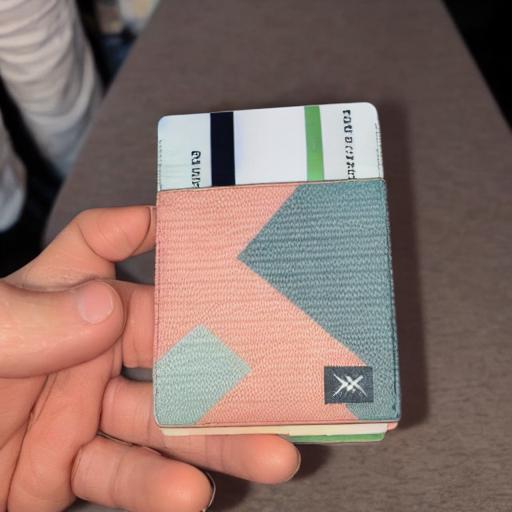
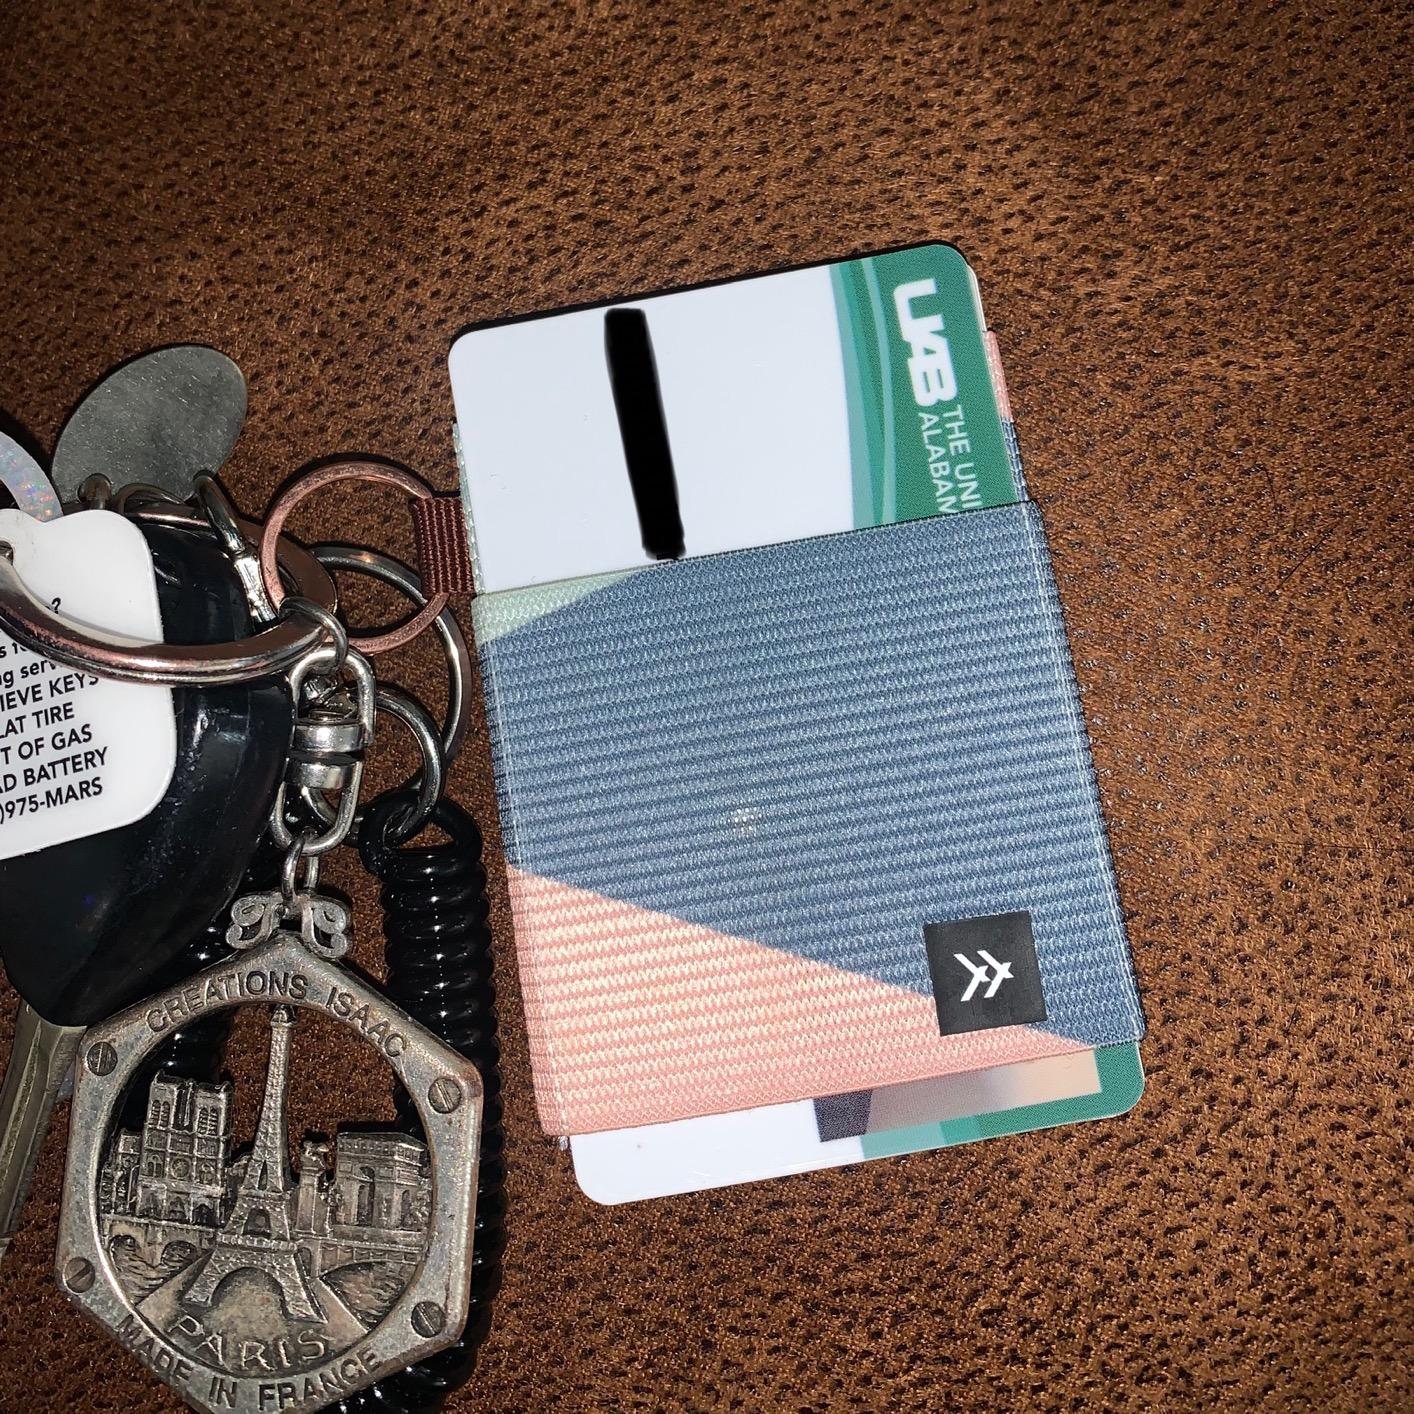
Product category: accessories_wallet
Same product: no